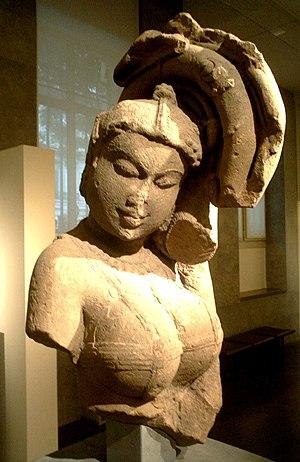
Buste féminin adossé à un rinceau. Inde, Madhya Pradesh ou Râjasthân. Epoque médiévale, Xe-XIe siècle de notre ère. Grès, H.
Yakshinis, également connu sous les noms yaksinis ou yaksis et yakkhini en Pali, sont des entités mythologiques de l'hindouisme, du bouddhisme et du jaïnisme.